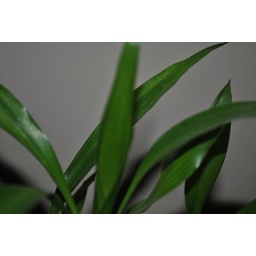
Another random plant in my house